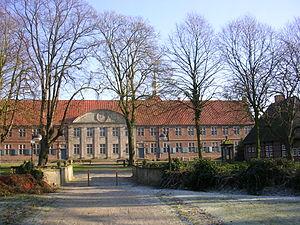
Nordhorn est une ville de Basse-Saxe située dans l'arrondissement du comté de Bentheim.